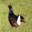
Label: bird